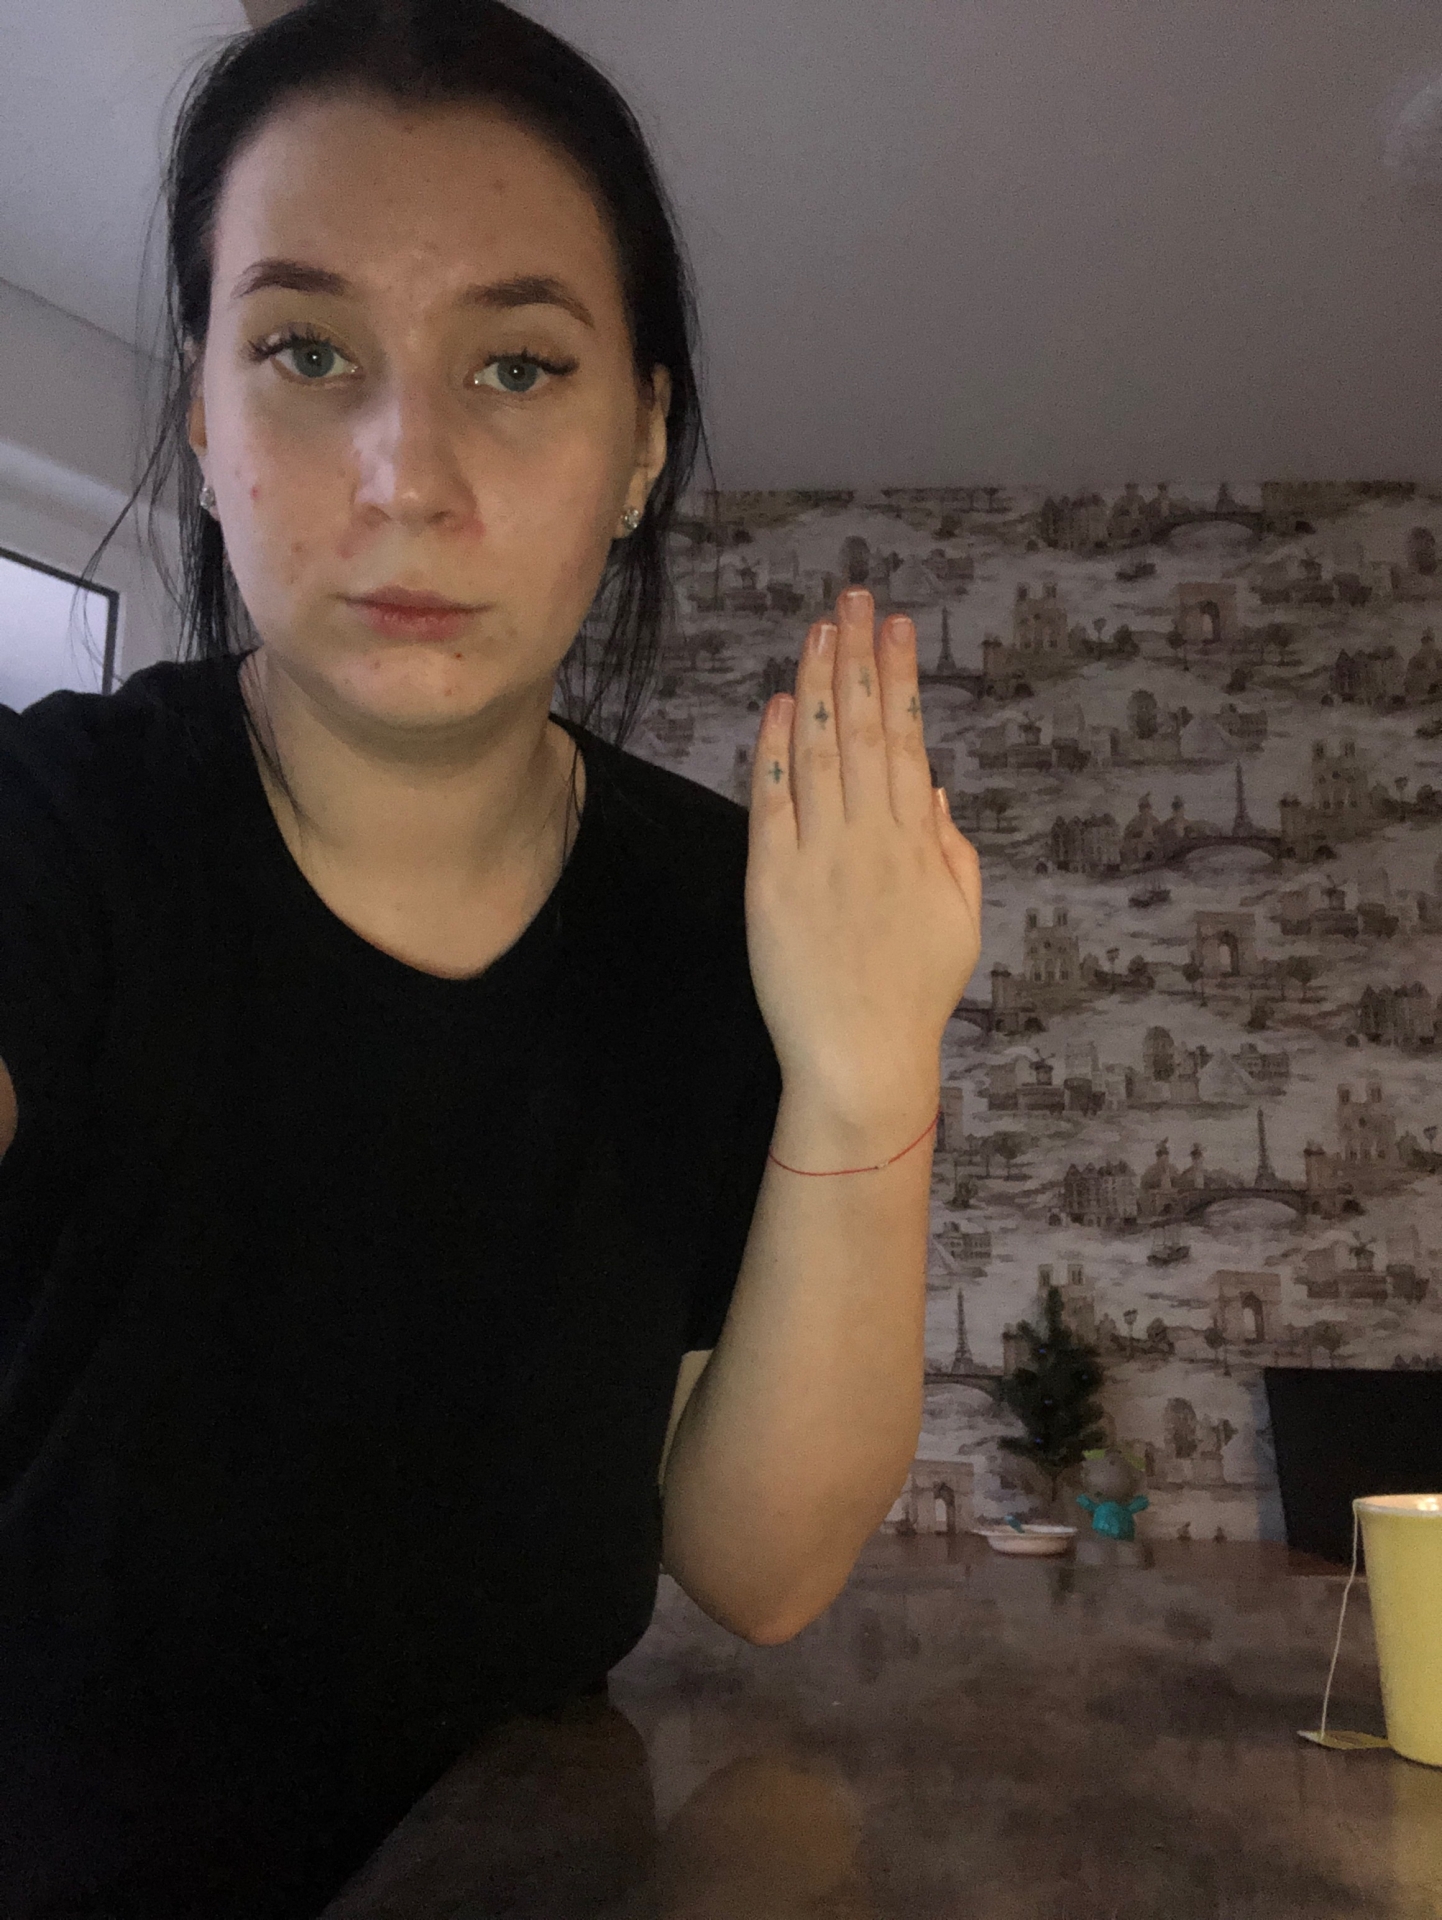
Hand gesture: stop_inverted